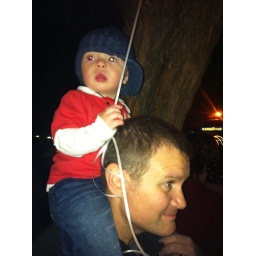
Uncle Tony getting lil C the best seat in the house with a balloon!